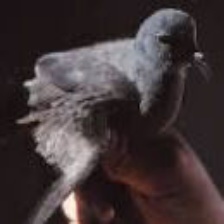
Species: ASHY STORM PETREL
Scientific name: OCEANODROMA HOMOCHROA